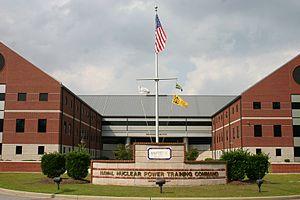
La Nuclear Power School est une école technique gérée par la marine américaine à Goose Creek, en Caroline du Sud, pour former des marins, des officiers et des civils du Knolls Atomic Power Laboratory et du Bettis Atomic Power Laboratory à la propulsion nucléaire navale. Elle forme ainsi le personnel au fonctionnement et à l'entretien des réacteurs nucléaires à bord des navires et sous-marins de l'armée américaine.